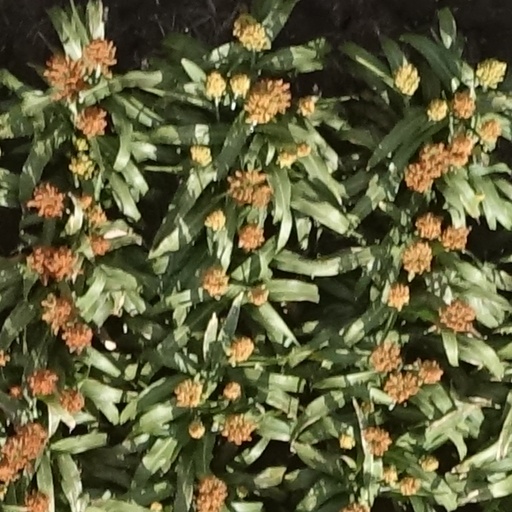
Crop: sorghum